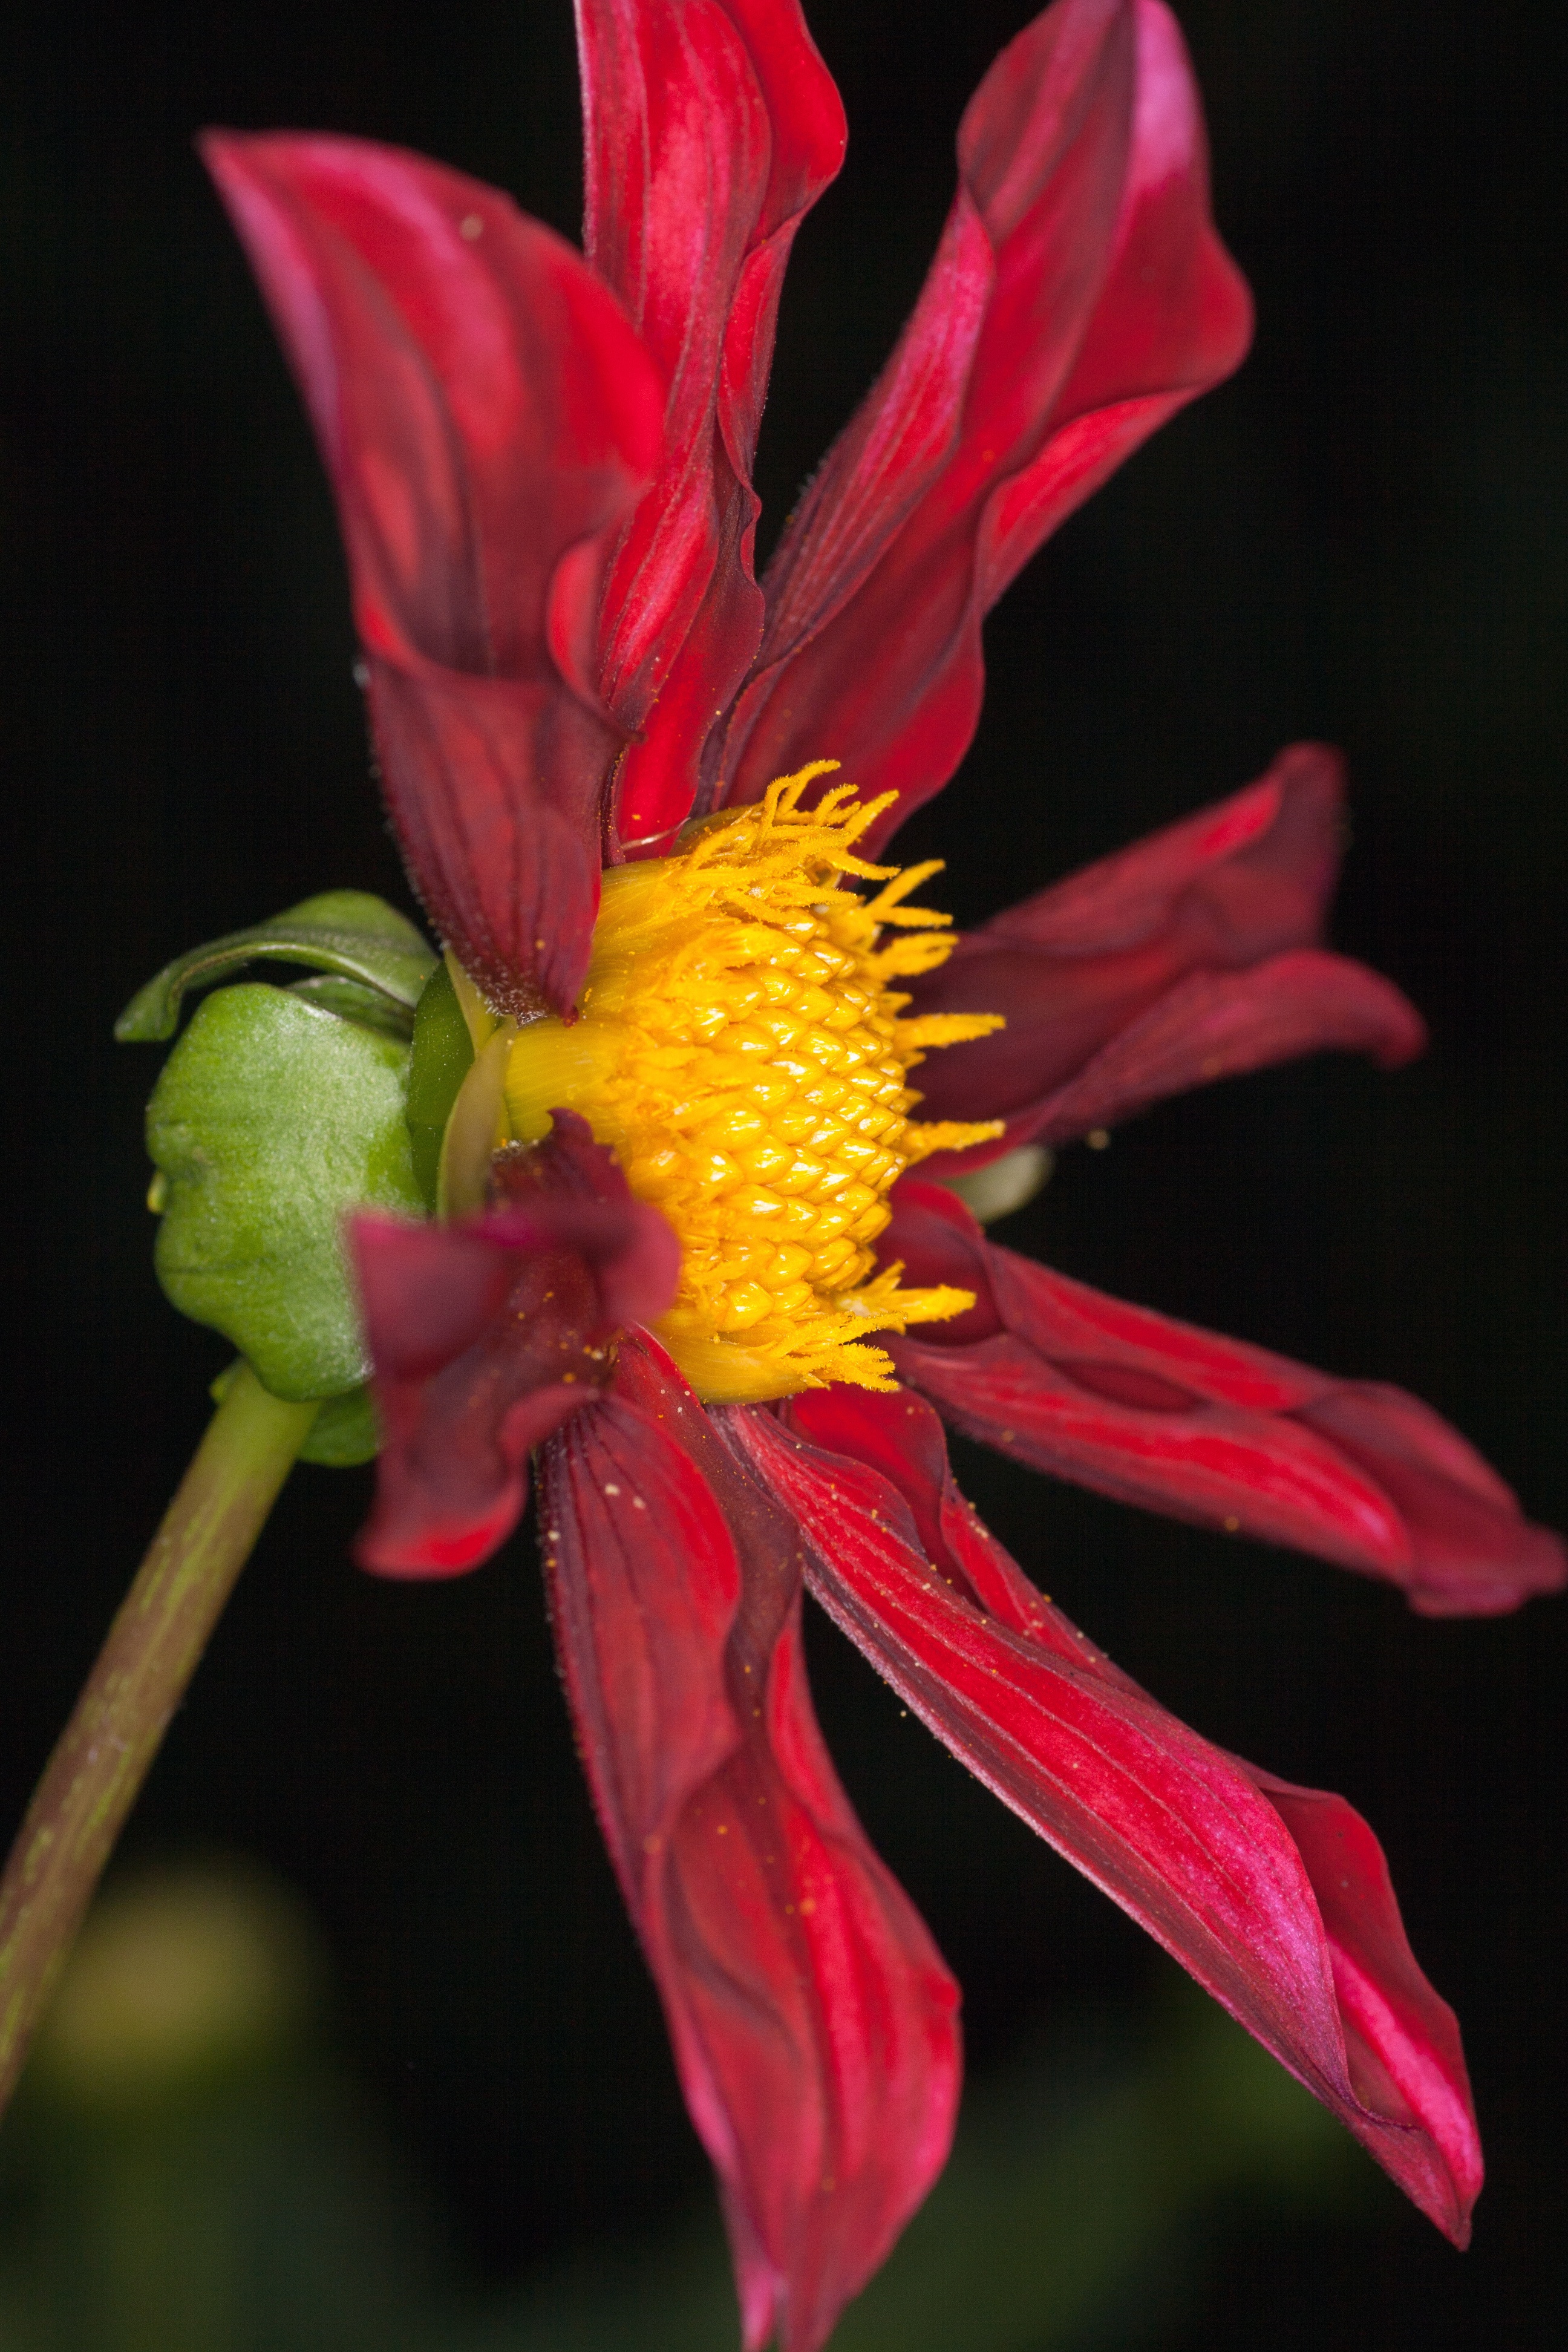
blossom, plant, flower, petal, red, botany, yellow, pink, flora, close up, dahlia, geothermal, macro photography, flowering plant, daisy family, flower macro, plant stem, land plant